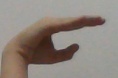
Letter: jeem